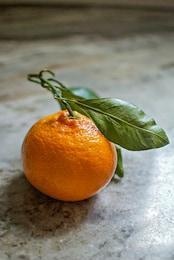
Label: mandarine